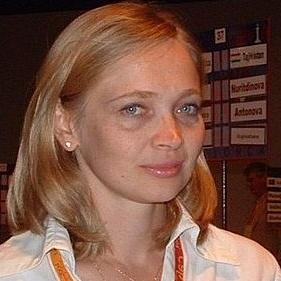
Age: 37